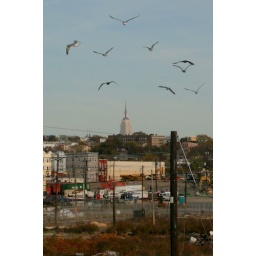
birds over the building